Goutham Nanda

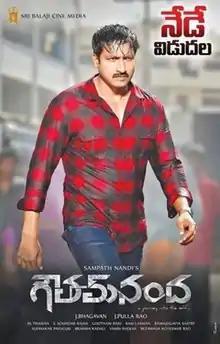
Theatrical Release Poster

Goutham Nanda is a 2017 Indian Telugu-language action drama film written and directed by Sampath Nandi. The film stars Gopichand in a dual role as hero and villain along with Hansika Motwani and Catherine Tresa while Mukesh Rishi, Sachin Khedekar, and Nikitin Dheer appear in supporting roles. The film has music composed by S. Thaman. The plot follows two lookalikes, Goutham and Nanda, who meet while trying to end their lives. Goutham is a billionaire's spoiled son who wants to feel emotions and Nanda is a poverty-stricken software engineer who wants to become a billionaire. They decide to swap their identities for a month and eventually face challenges from each other as they both start savoring the lives they wanted to live.